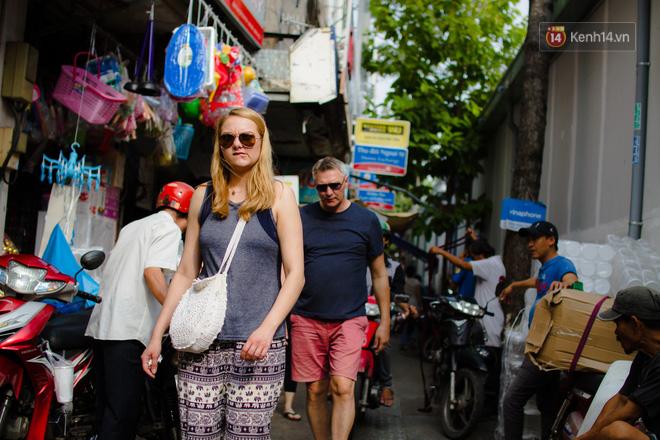
có một người đàn ông mặc quần hồng đang di chuyển phía sau cô gái đeo túi xách